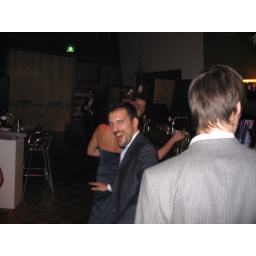
Yo! Check the girl in the blue dress - she's mine!